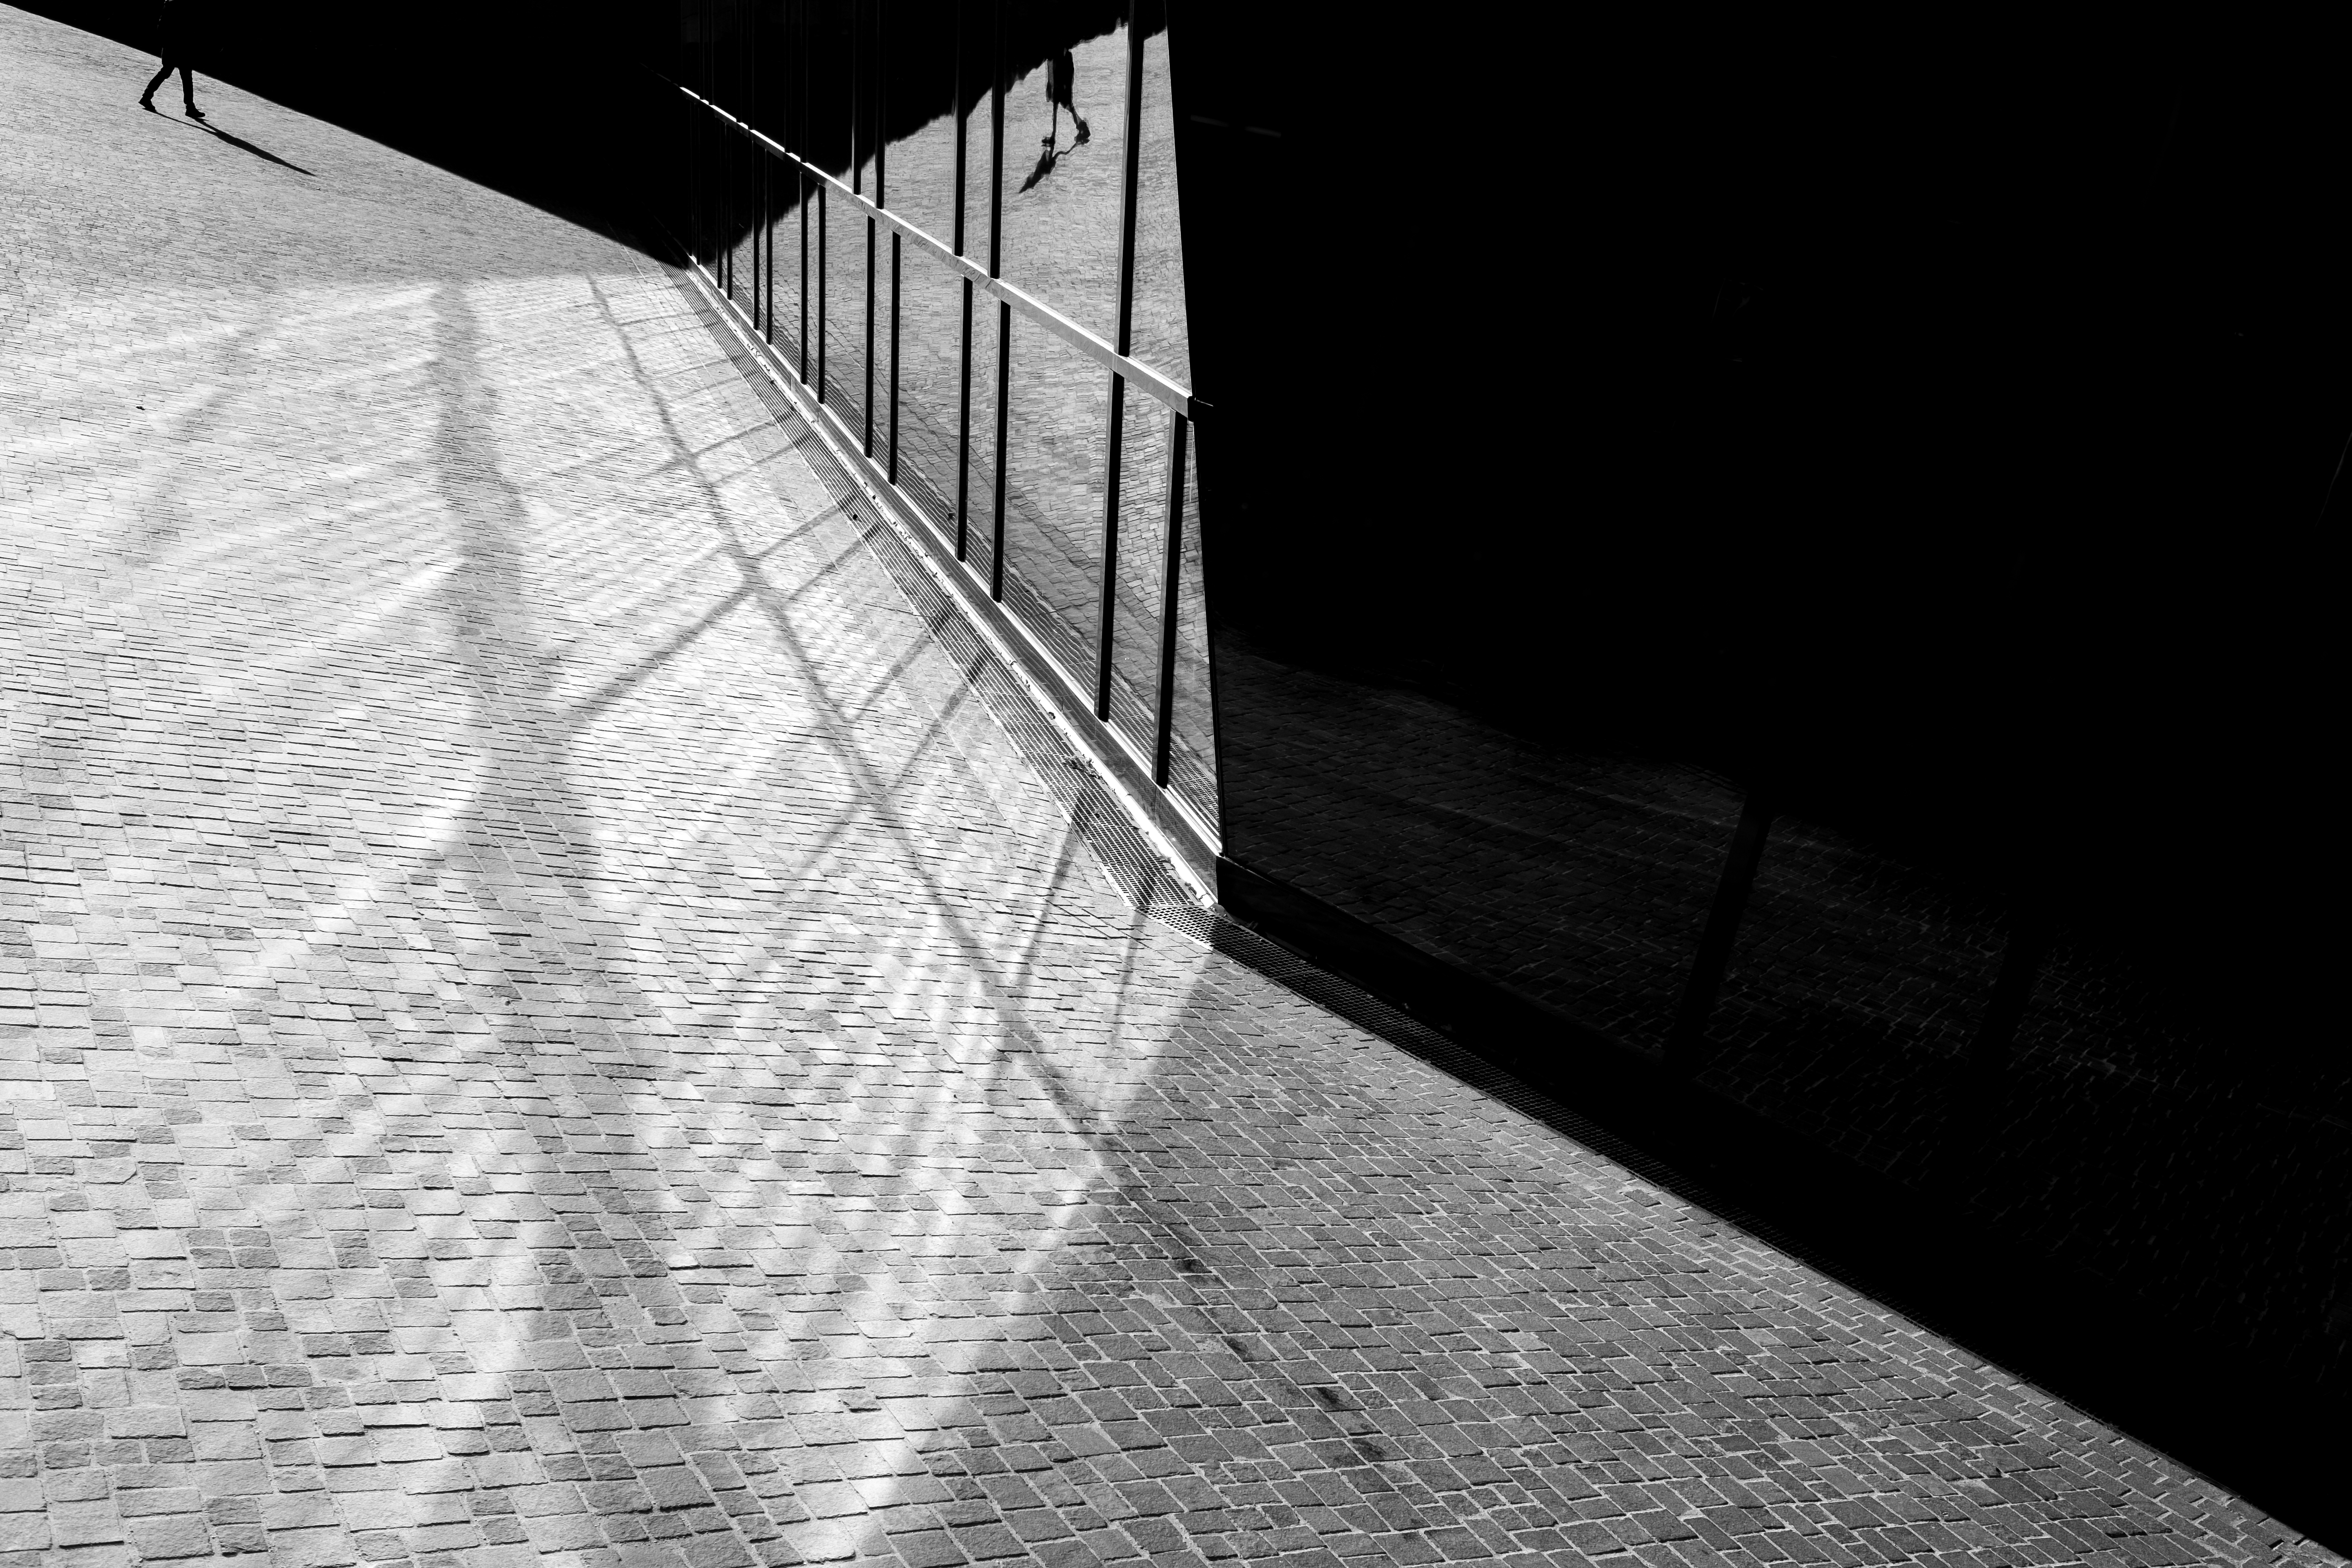
light, black and white, people, white, street, photography, sunlight, wall, fujifilm, line, reflection, color, shadow, darkness, blue, black, monochrome, art, symmetry, mirror, germany, deutschland, fotografie, schwarz, grn, shape, xpro1, weis, einfarbig, freiburg, 23mm, monochrom, alexander, strasen, burghardt, monochrome photography